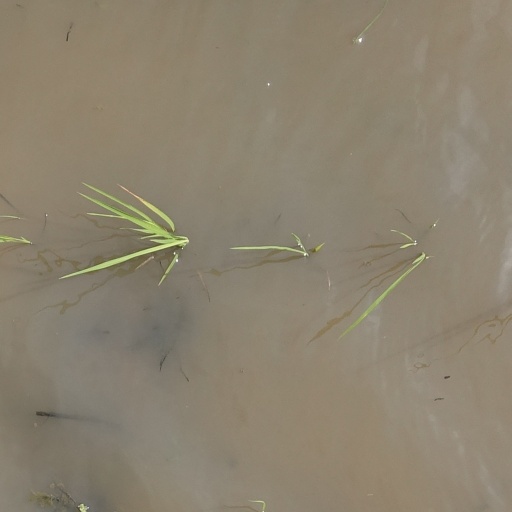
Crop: rice